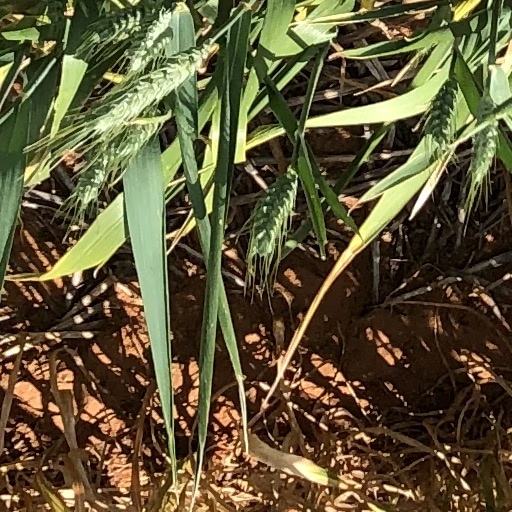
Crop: wheat